Sadah Shuchari

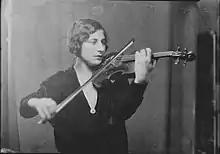
Sadah Shuchari photographed in 1928 by Arnold Genthe; from the Library of Congress

Sadah Shuchari (December 11, 1906 – 20 May 2001), or Sadah Schuhari, in Russian Сада Шухари, was an American violinist and music educator. She was concertmaster of the Vermont Philharmonic Orchestra from 1964 to 1979.